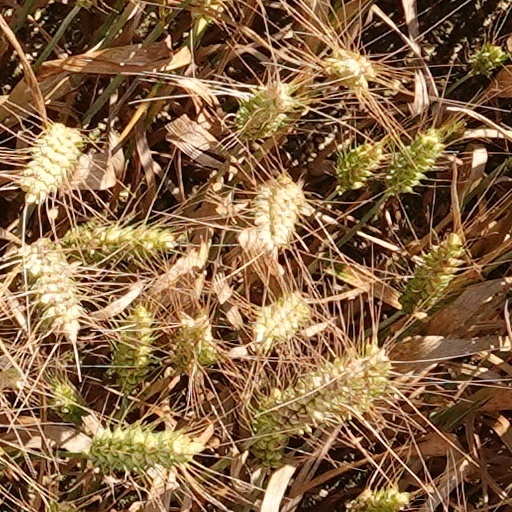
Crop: wheat